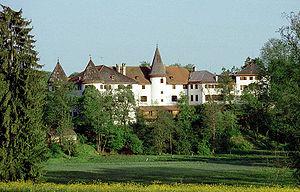
Le château de Reichersbeuern ou château de Sigriz est un château situé en Haute-Bavière dans le village de Reichersbeuern.